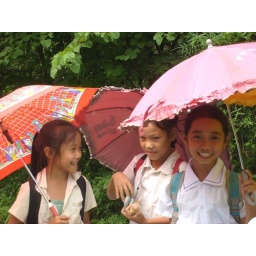
Up in the mountains 20 km outside of LP, young girls walking to school